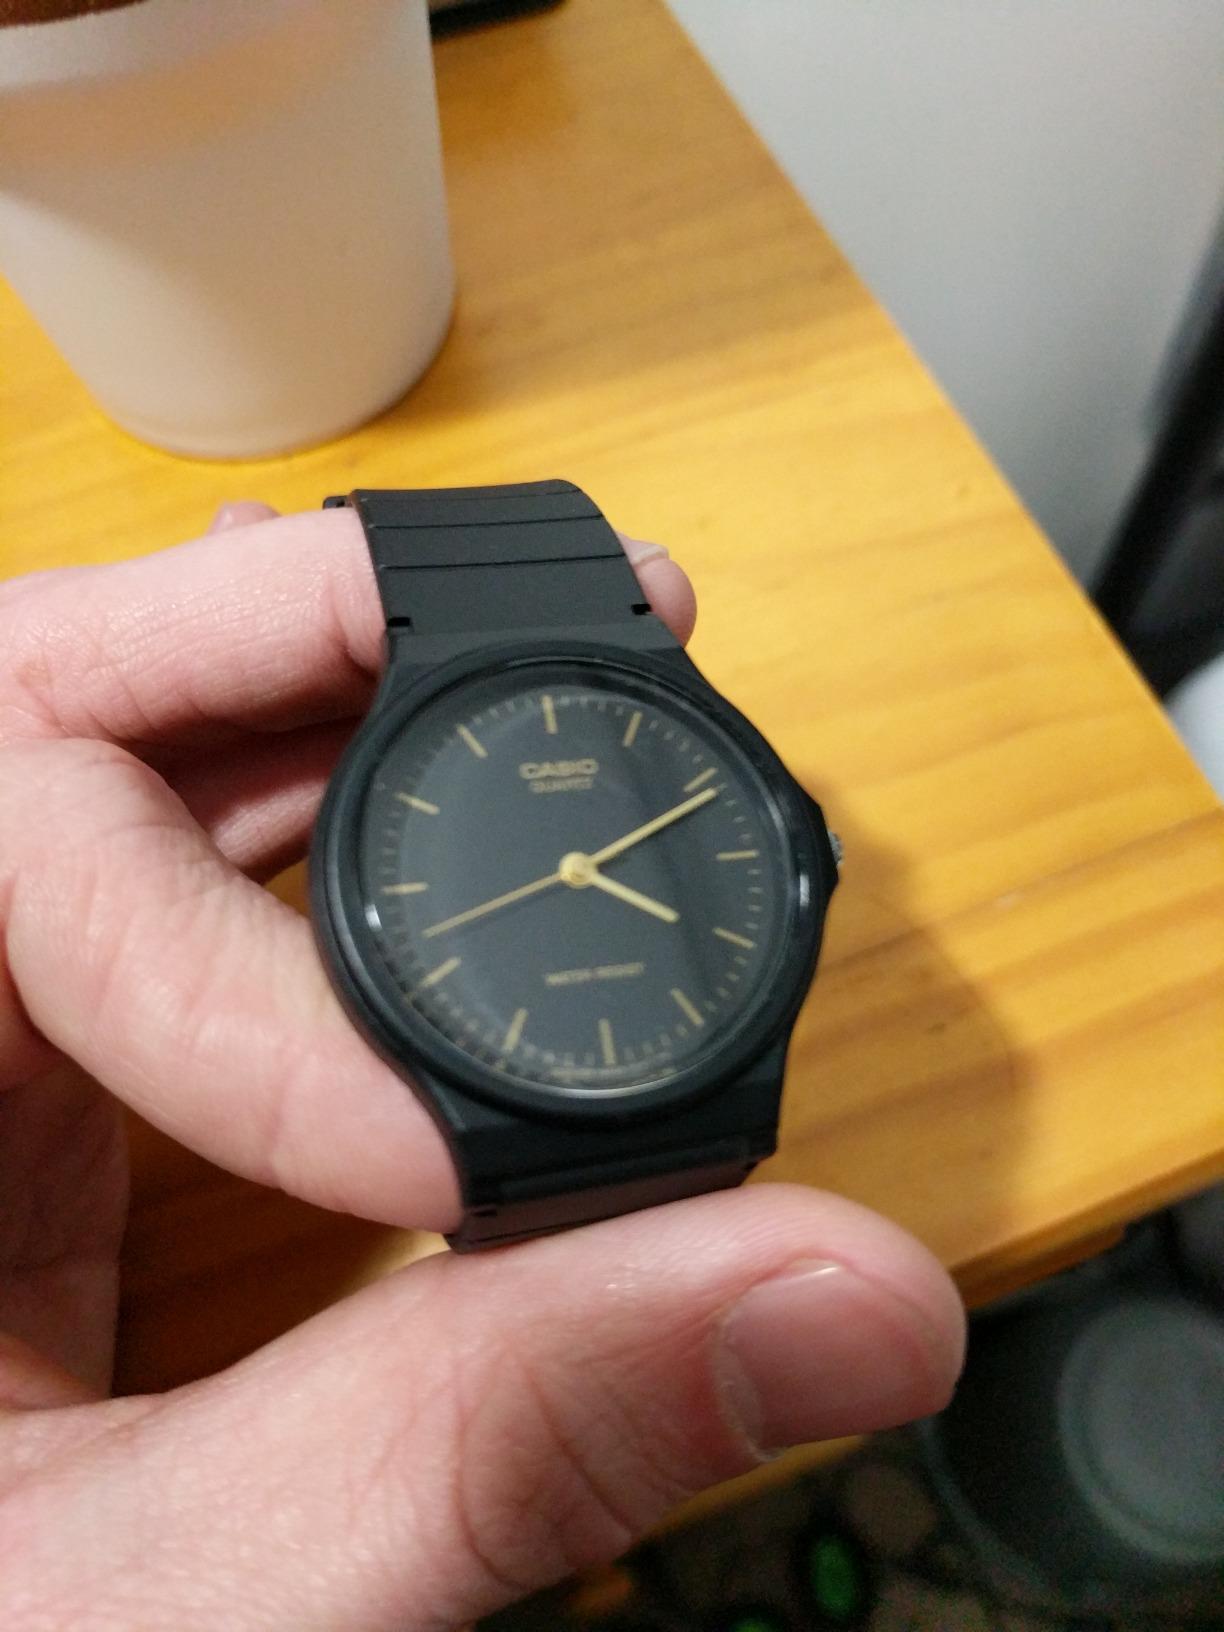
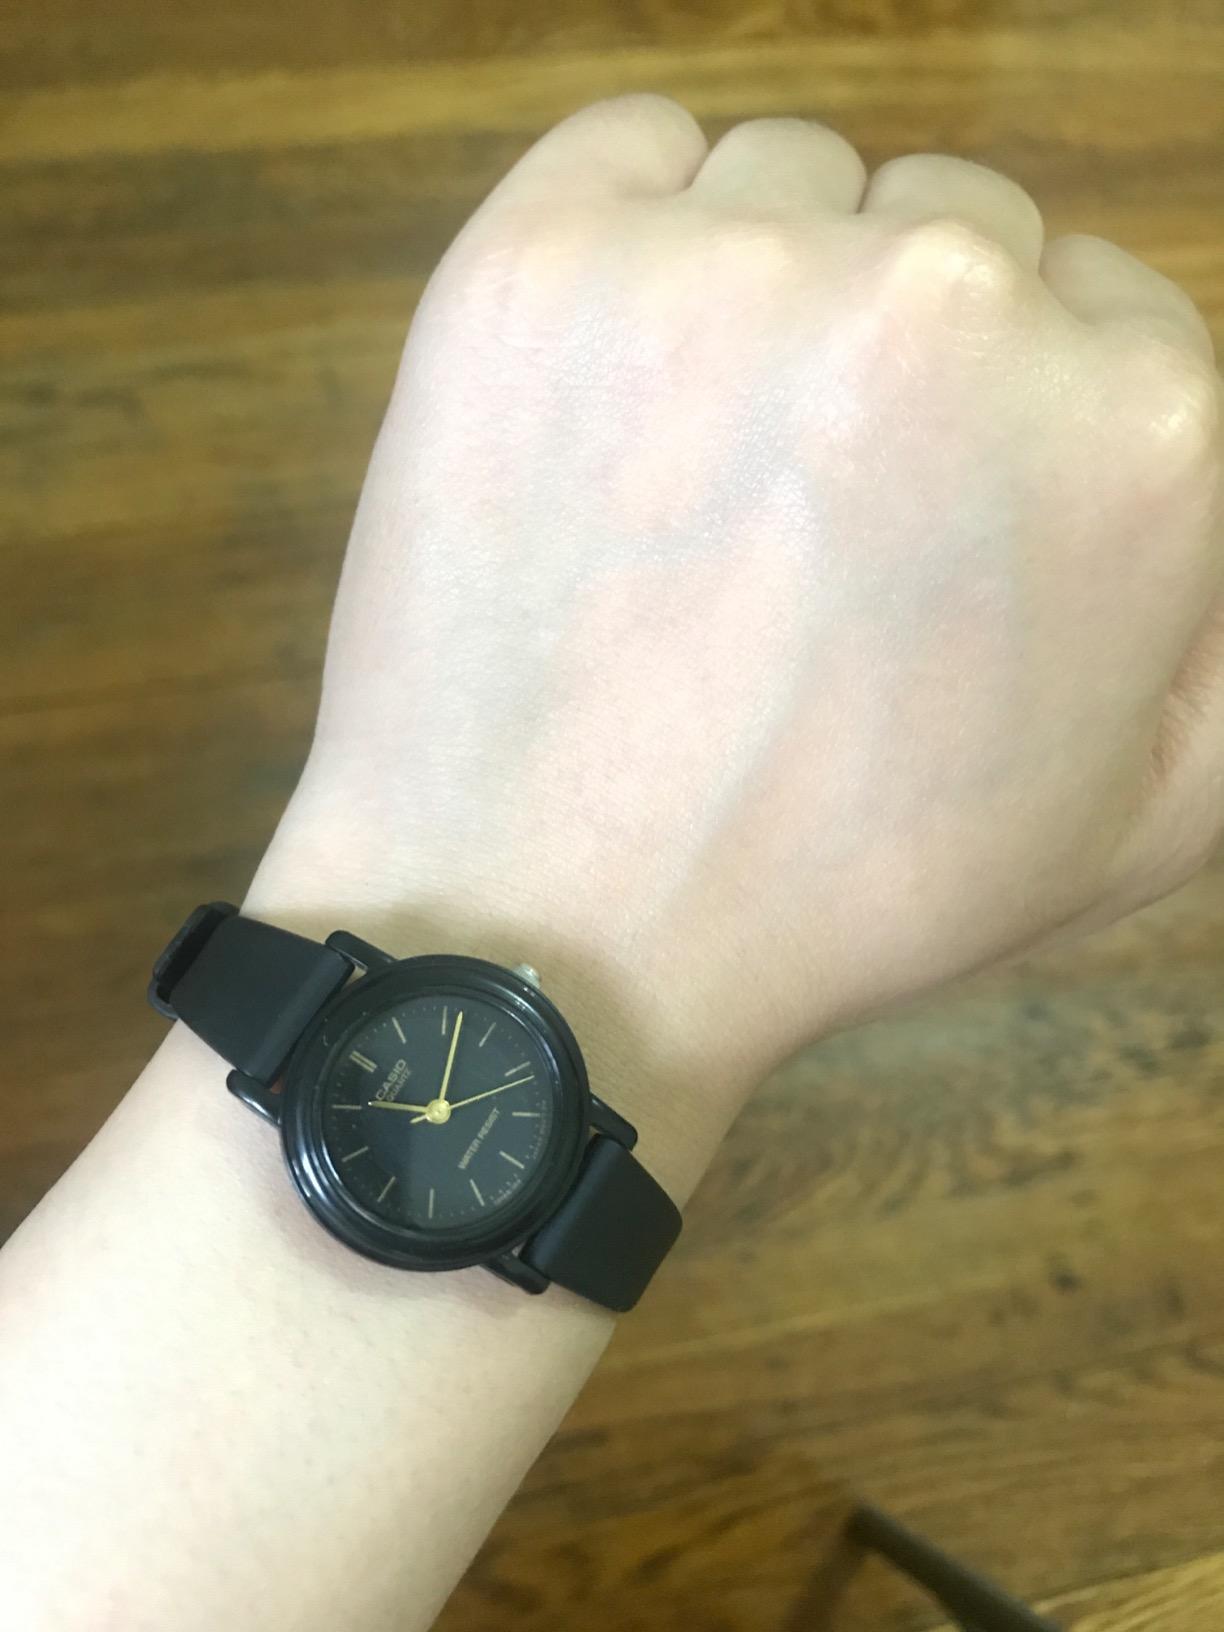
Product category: accessories_watch
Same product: no